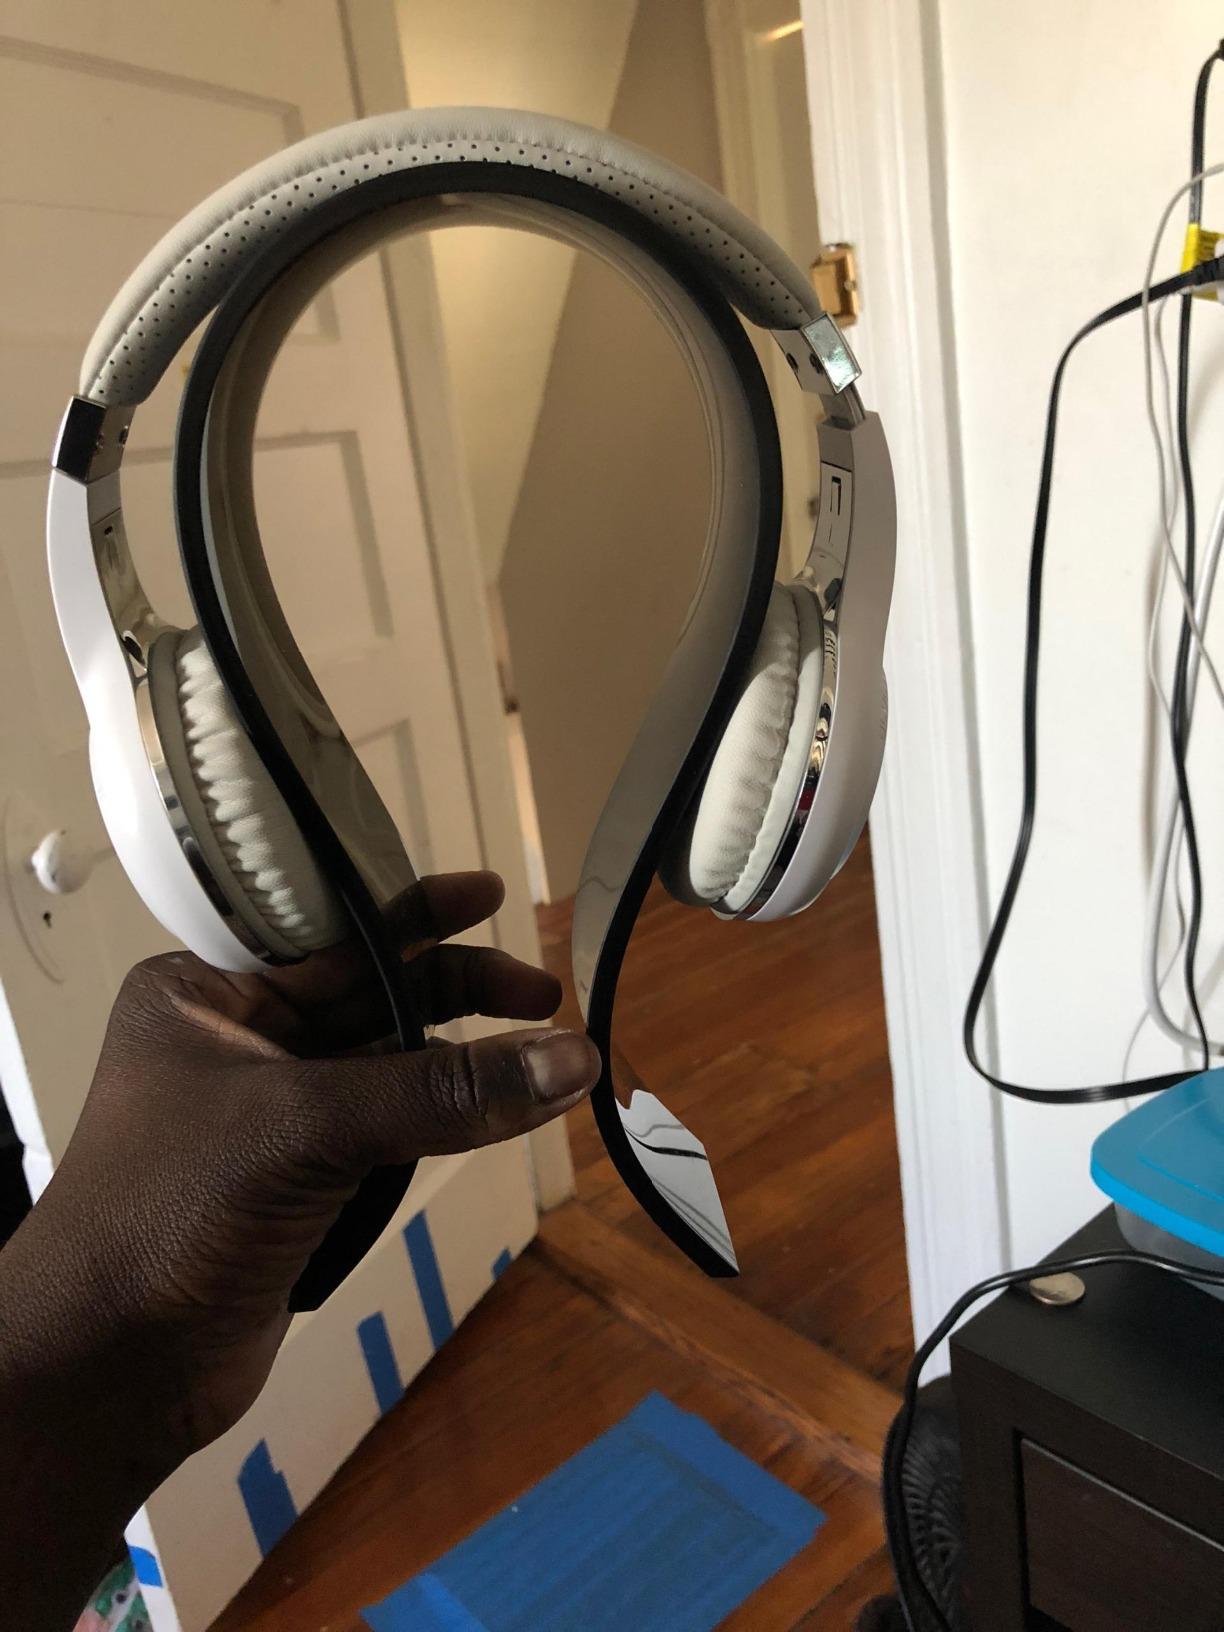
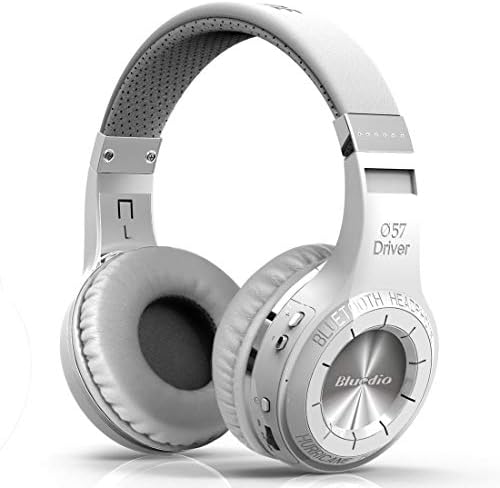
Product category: headphones
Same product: yes